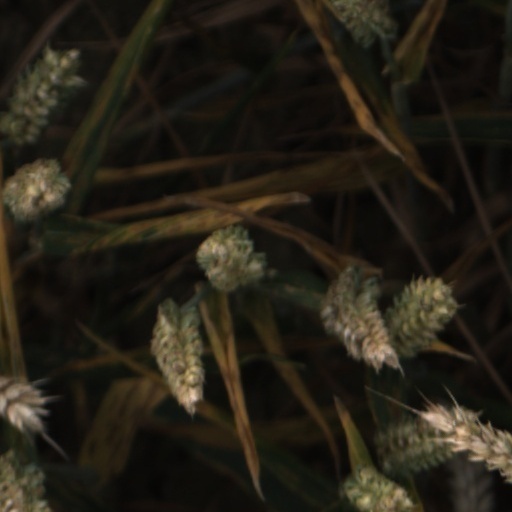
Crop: wheat